Teddy Edwards

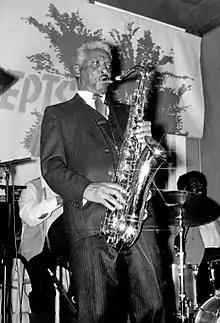
Edwards at Koncepts Kultural Gallery, Oakland, California, 1980s

Theodore Marcus "Teddy" Edwards (April 26, 1924 – April 20, 2003) was an American jazz tenor saxophonist.